Turnip Day Session

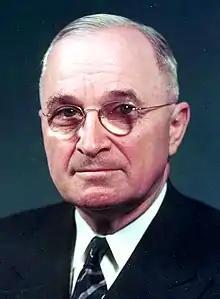
Harry S. Truman circa 1947

With fewer than four months remaining before the 1948 presidential election, Truman's public approval rating stood at only 36 percent. Two years earlier, Congress had been won by the Republican Party for the first time in 15 years. His opponent, Thomas Dewey, seemed to be planning his own move to the White House. In search of a bold political gesture, the president turned to Article II, Section 3, of the Constitution, which provides that the president "may, on extraordinary occasions, convene both Houses [of Congress], or either of them." On rare occasions, presidents have called both houses into a special session to deal with urgent matters of war and economic crisis.